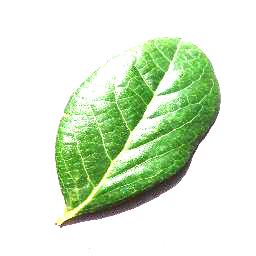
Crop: blueberry
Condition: healthy